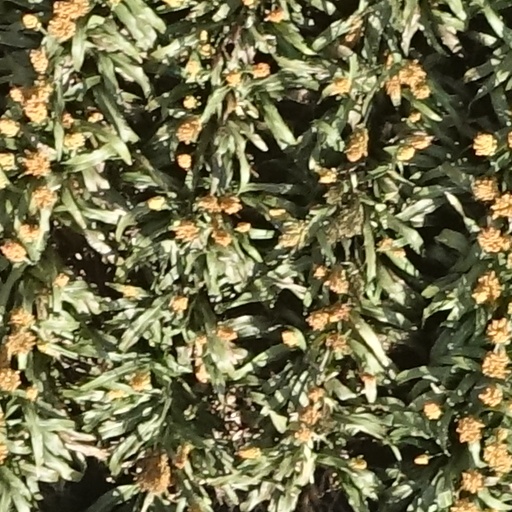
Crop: sorghum